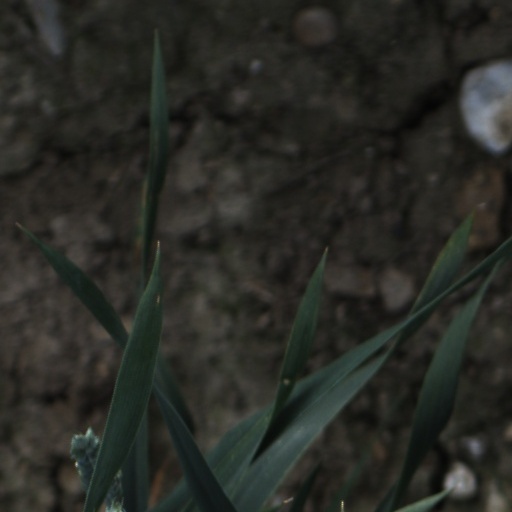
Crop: wheat